Featherston prisoner of war camp

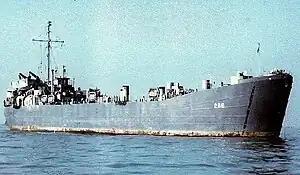
Tank landing ship like LST-273 or 275

As the end of the war neared, the prisoners began to worry about their future position in Japanese society. A "Press" article stated that to their own people they were considered dead.